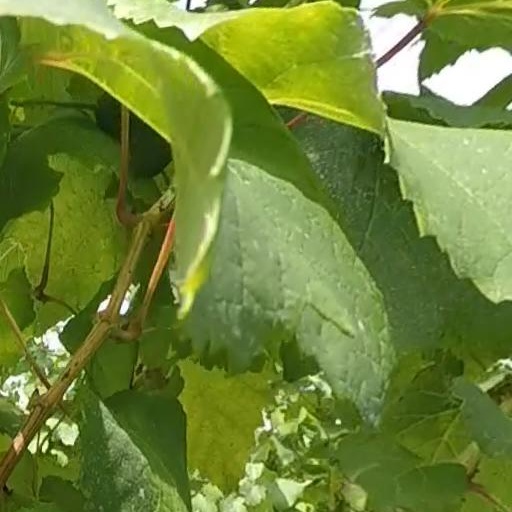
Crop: grape